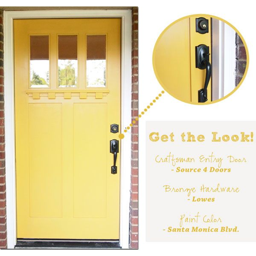
aged bronze hardware really pop when paired with this perfectly yellow front door .